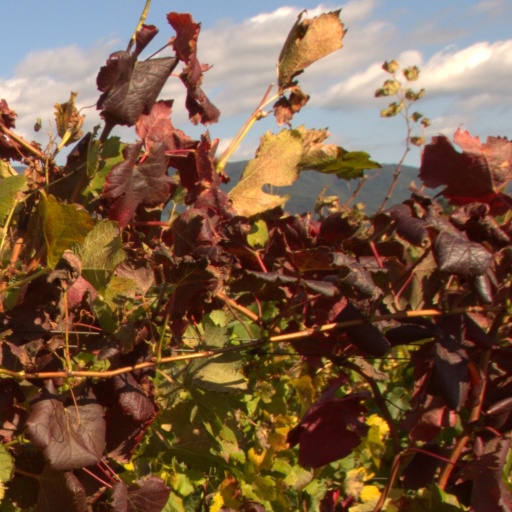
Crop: grape